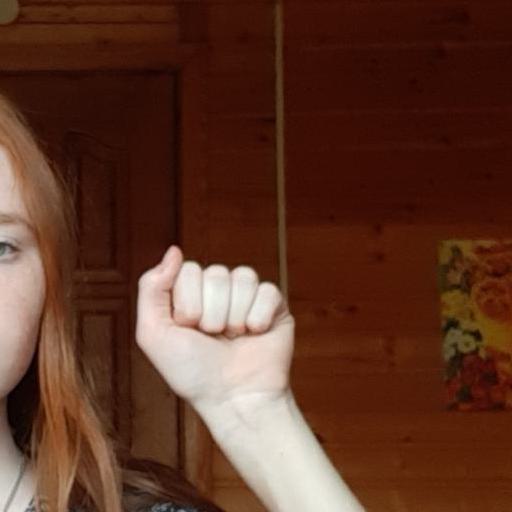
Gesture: fist